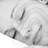
Emotion: happy